The Navigator (Cussler novel)

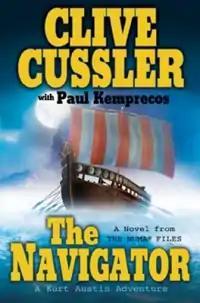
First edition (US)

The Navigator is the seventh book in the NUMA Files series of books co-written by best-selling author Clive Cussler and Paul Kemprecos, and was published in June 2007. The main character of this series is Kurt Austin.